Anna Oliver

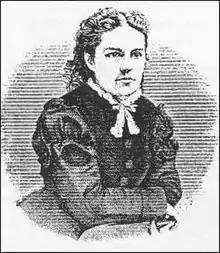

Vivianna Olivia Snowden, (April 12, 1840 – November 21, 1892) better known by her professional name Anna Oliver, was an American preacher and activist who was a member of the Methodist Episcopal Church and was one of the first women to attempt full ordination in the church.